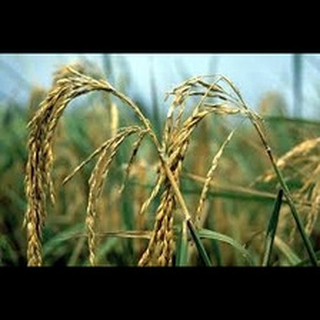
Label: wheat_blast